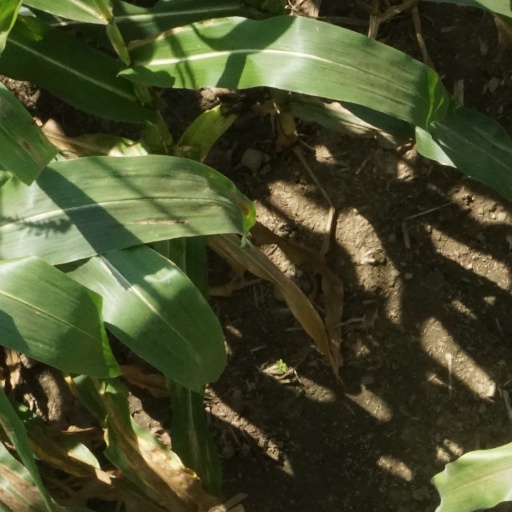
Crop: maize; corn